Premiership of Margaret Thatcher

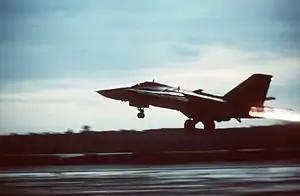
Thatcher allowed American aircraft (pictured) to take off from RAF Lakenheath in April 1986 to participate in an airstrike against Libya.

In the Cold War, Thatcher supported US president Ronald Reagan's policies of rollback against the Soviets, which envisioned the end of Communism in Europe (which happened in 1989–91). This contrasted with the policy of "détente" (or "live and let live") which the West had pursued during the 1970s. In a decision that came under heavy attack from the Labour Party, American forces were permitted by Thatcher to station nuclear cruise missiles at British bases, arousing mass protests by the Campaign for Nuclear Disarmament (CND). A critical factor was Thatcher's idea that Mikhail Gorbachev was the key to the solution, an idea which she cajoled along by such initiatives as her March 1987 speech in the Kremlin. She convinced Reagan that he was "a man we can do business with." This was a start of a move by the West to force a dismantling of Soviet control over Eastern Europe, which Gorbachev realised was necessary if he was to reform the weak Soviet economy. Those who share her views on it credit her with a part in the West's victory, by both the deterrence and "détente" postures. According to Thatcher, the West won the Cold War "without firing a shot" because the Kremlin would not risk confrontation with NATO's superior forces.